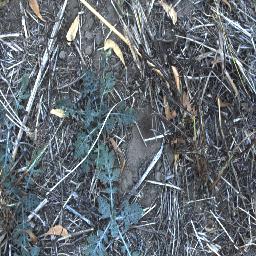
Label: parthenium